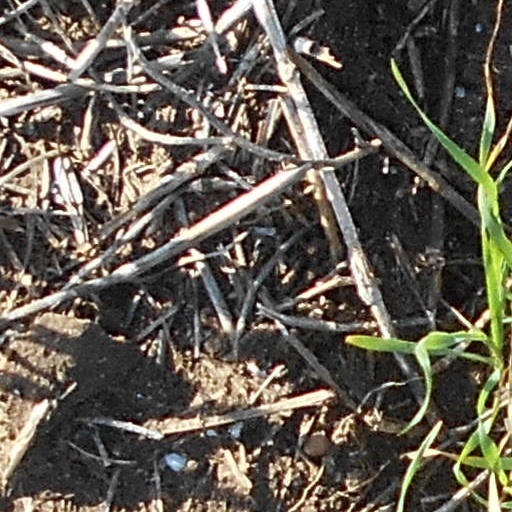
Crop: wheat